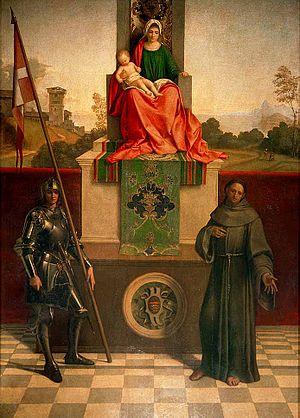
Libéral d'Altino, est une personnalité chrétienne élevé au rang de saint par l'Église catholique. Il est connu pour avoir lutté contre les ariens et pour avoir contribué à leurs conversion.